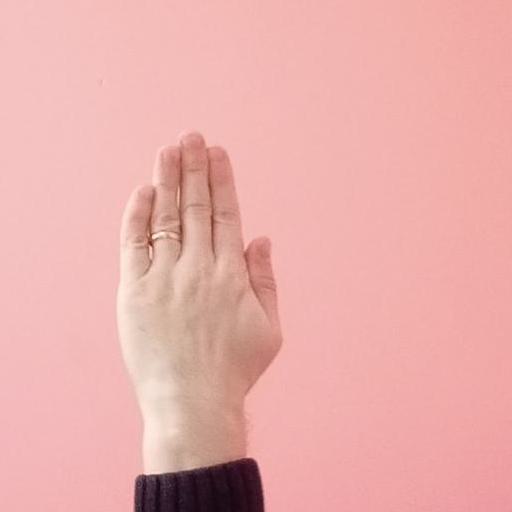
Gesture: stop_inverted